Slovakia

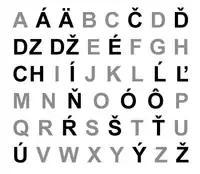
The Slovak alphabet has 46 letters, of which 3 are digraphs and 18 contain diacritics.

Slovakia has a high-income developed economy. In 2025, with a population of only 5 million, it ranked as the 46th richest country with a per capita gross domestic product based on purchasing power parity of $44,081, and the 60th largest economy in the World with a GDP of $147,031 billion. Its GDP per capita equalling 74% of the average of the European Union in 2023. Major privatisations are completed, the banking sector is almost completely in private hands, and foreign investment has risen.